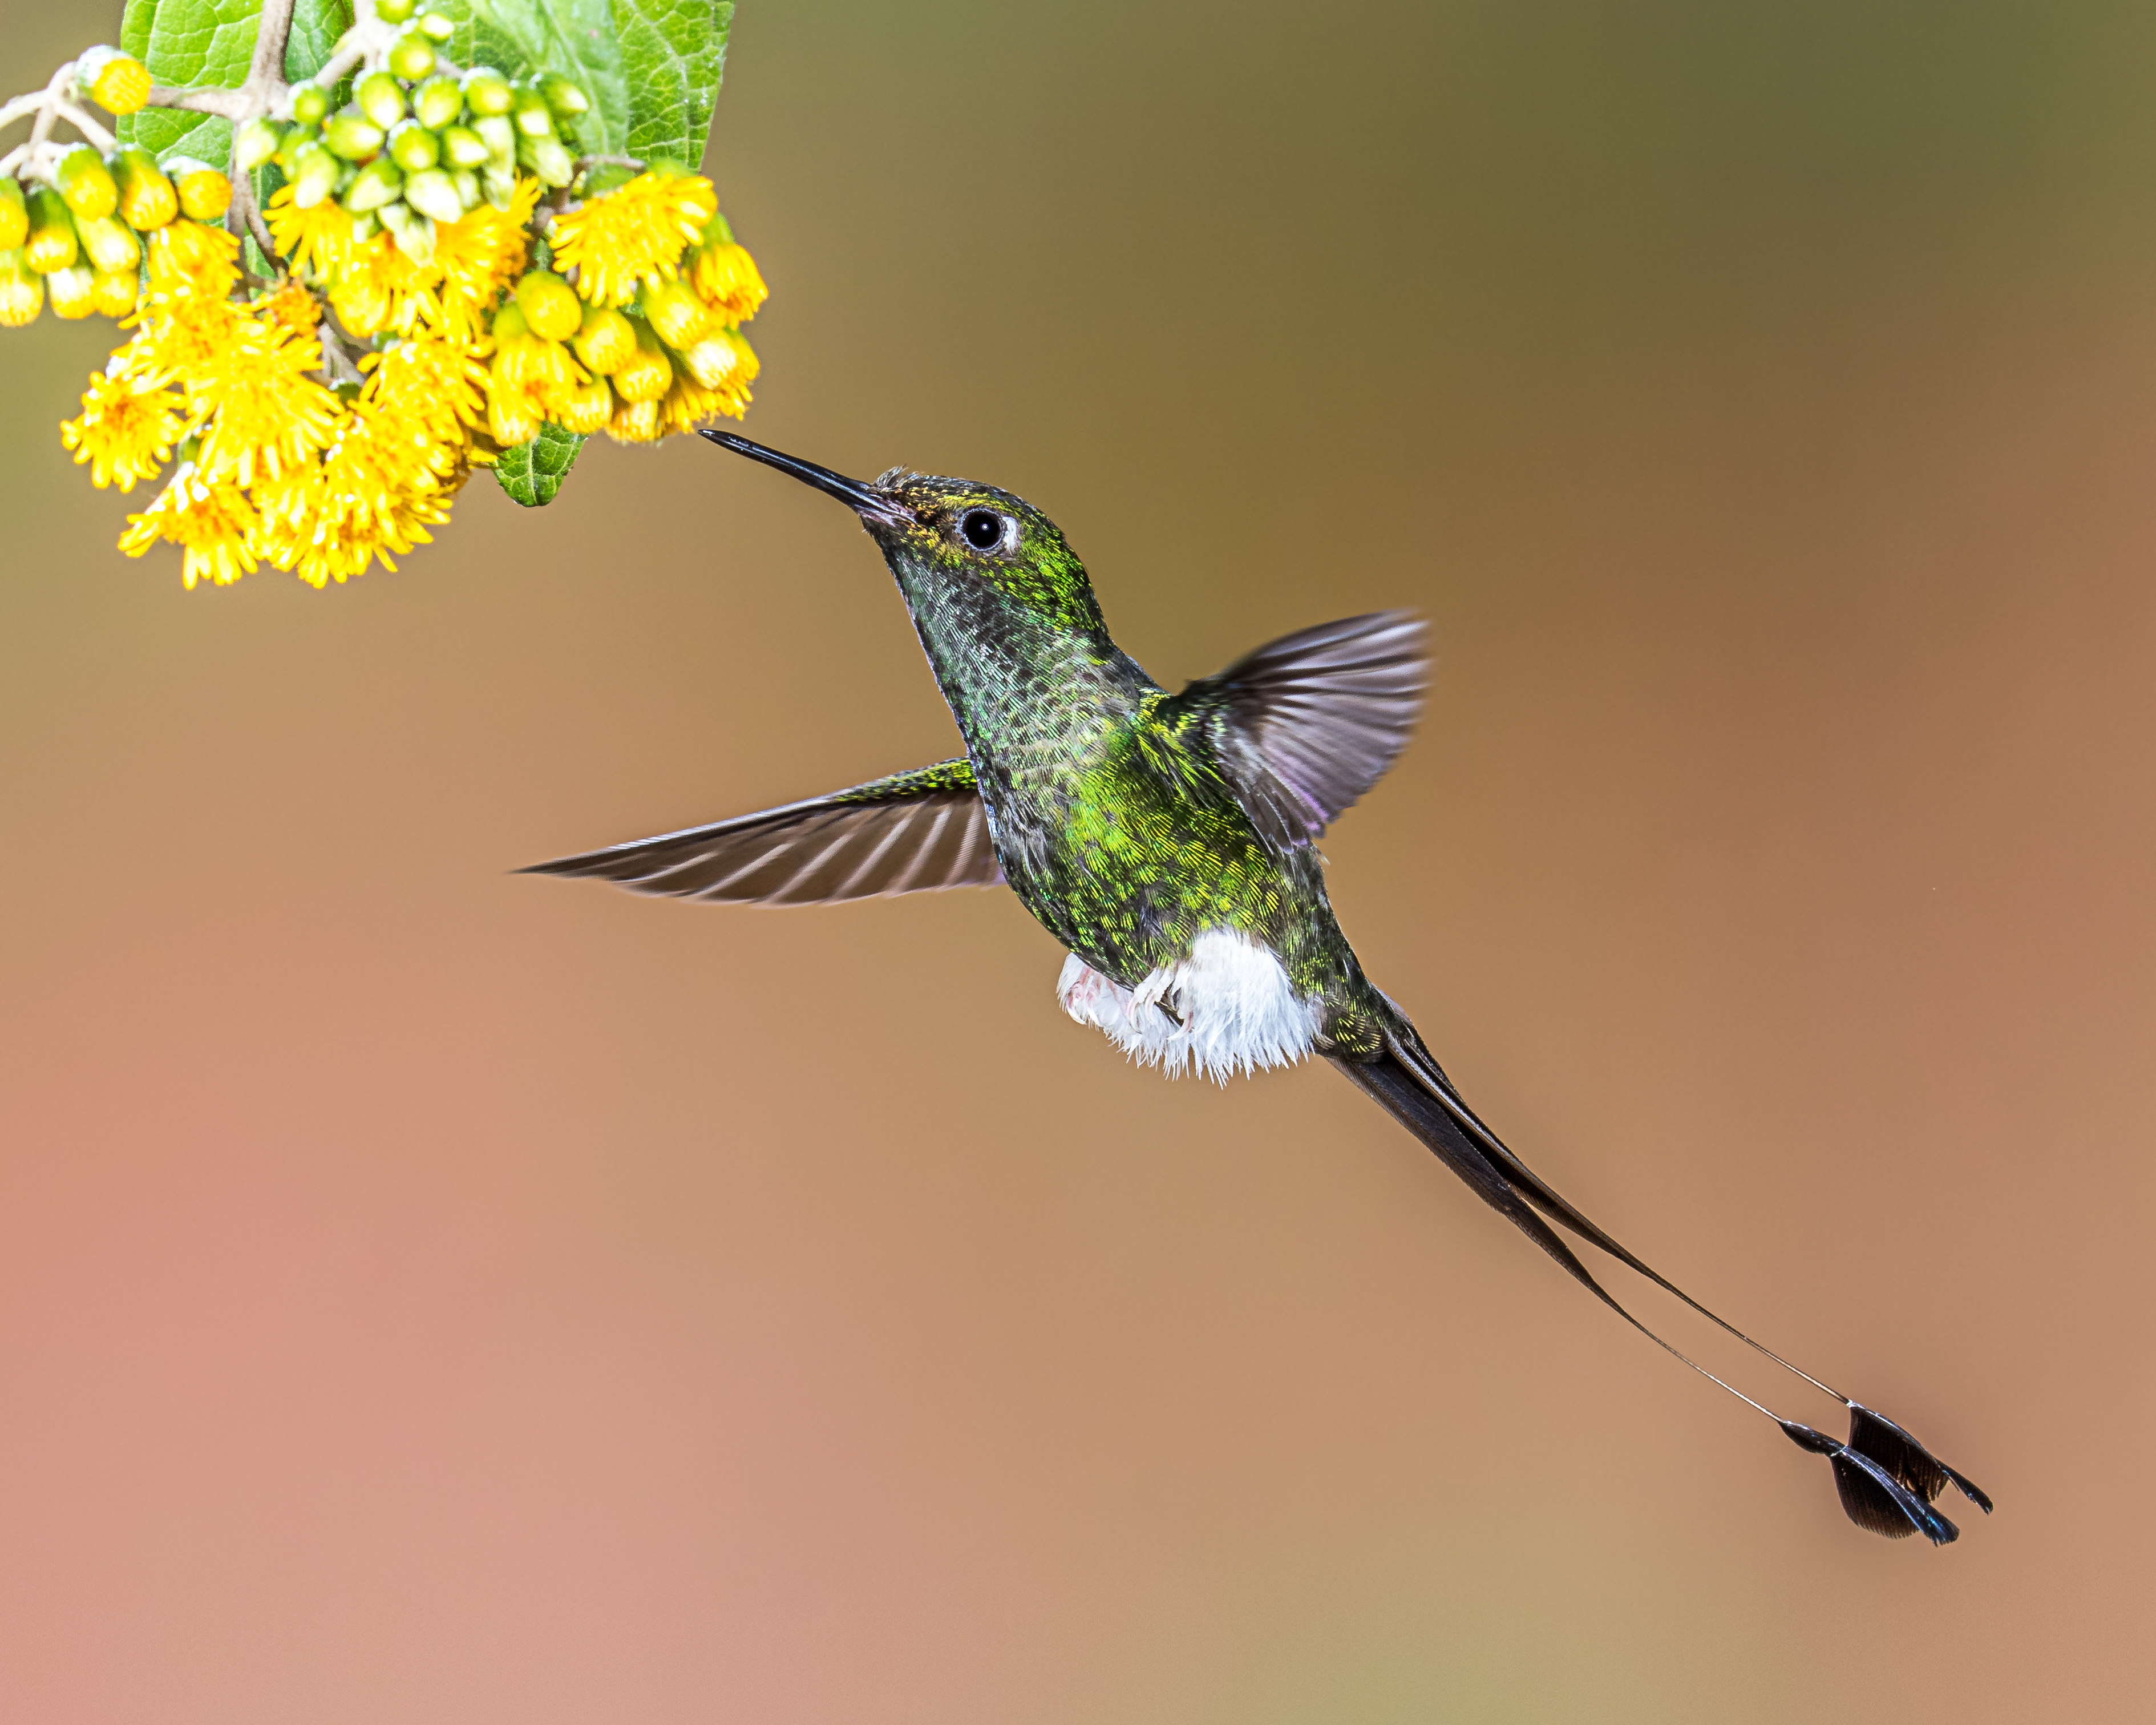
branch, bird, wing, beak, hummingbird, fauna, vertebrate, andymorffew, morffew, tandayapabirdlodge, naturethroughthelens, bootedrackettail, ecuador, pollinator, perching bird